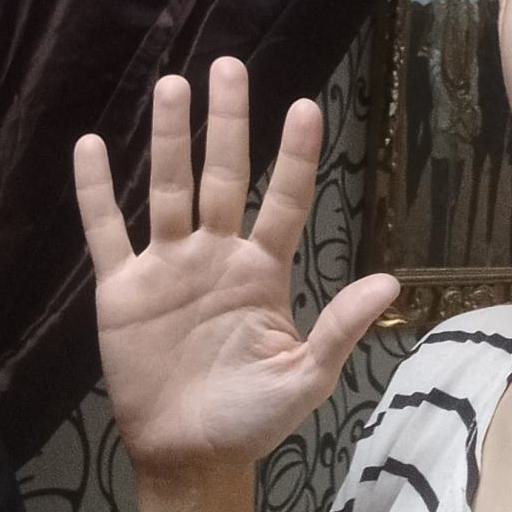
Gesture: palm